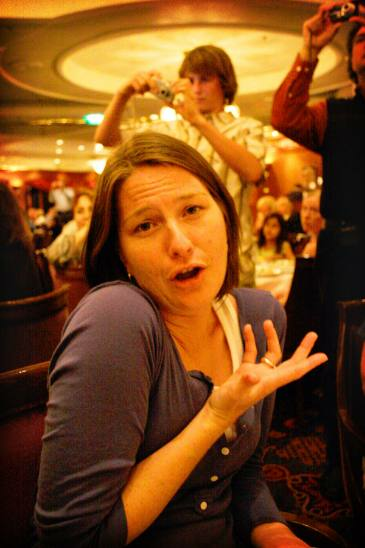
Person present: Yes